Friedrich Wilhelm, Duke of Schleswig-Holstein-Sonderburg-Glücksburg

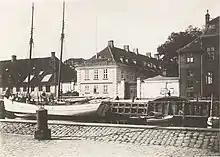
The Royal Horse Guards Barracks in Copenhagen in the 19th century.

Although Friedrich Wilhelm's ancestors had been in Prussian service, the father was no longer on good terms with the Prussian king due to some unfortunate dispositions, and therefore wanted to find career opportunities for his son elsewhere. In 1804, his father sent him to the family's original home in Denmark-Norway. Already in 1803, the boy's godfather, Crown Prince Frederick, had appointed him rittmeister à la suite in the Royal Horse Guards and the following year he moved to Copenhagen where he was housed in the Royal Horse Guards Barracks by Frederiksholms Kanal in central Copenhagen.